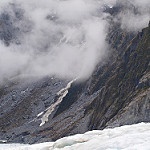
Label: glacier